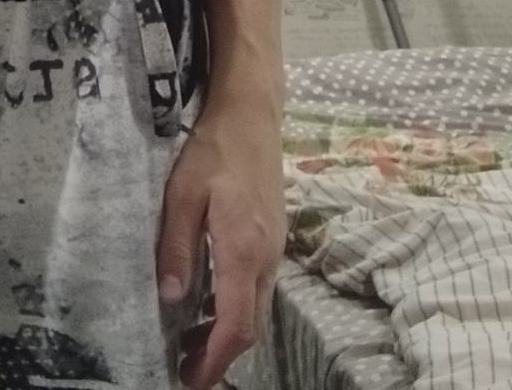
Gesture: no_gesture